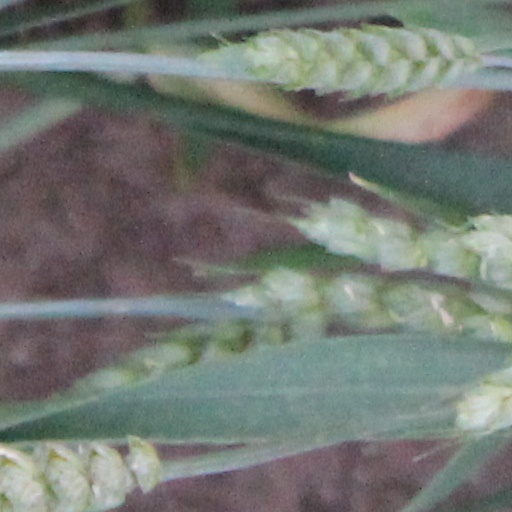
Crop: wheat